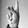
ASL letter: K